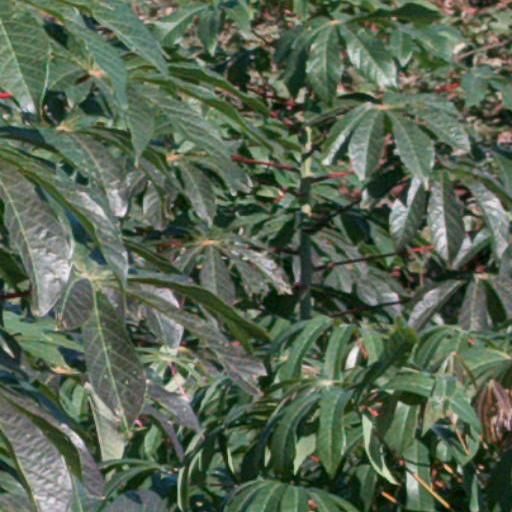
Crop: cassava